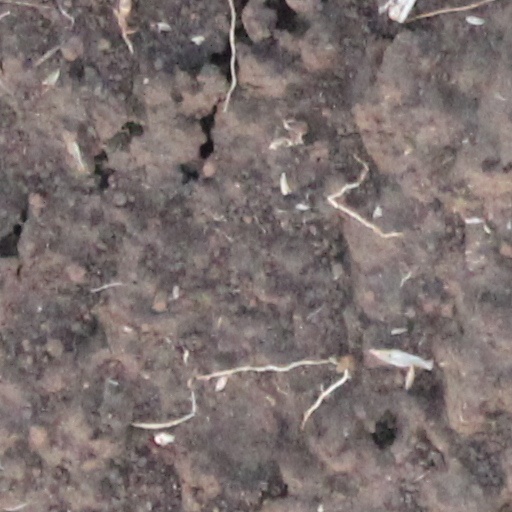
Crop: wheat